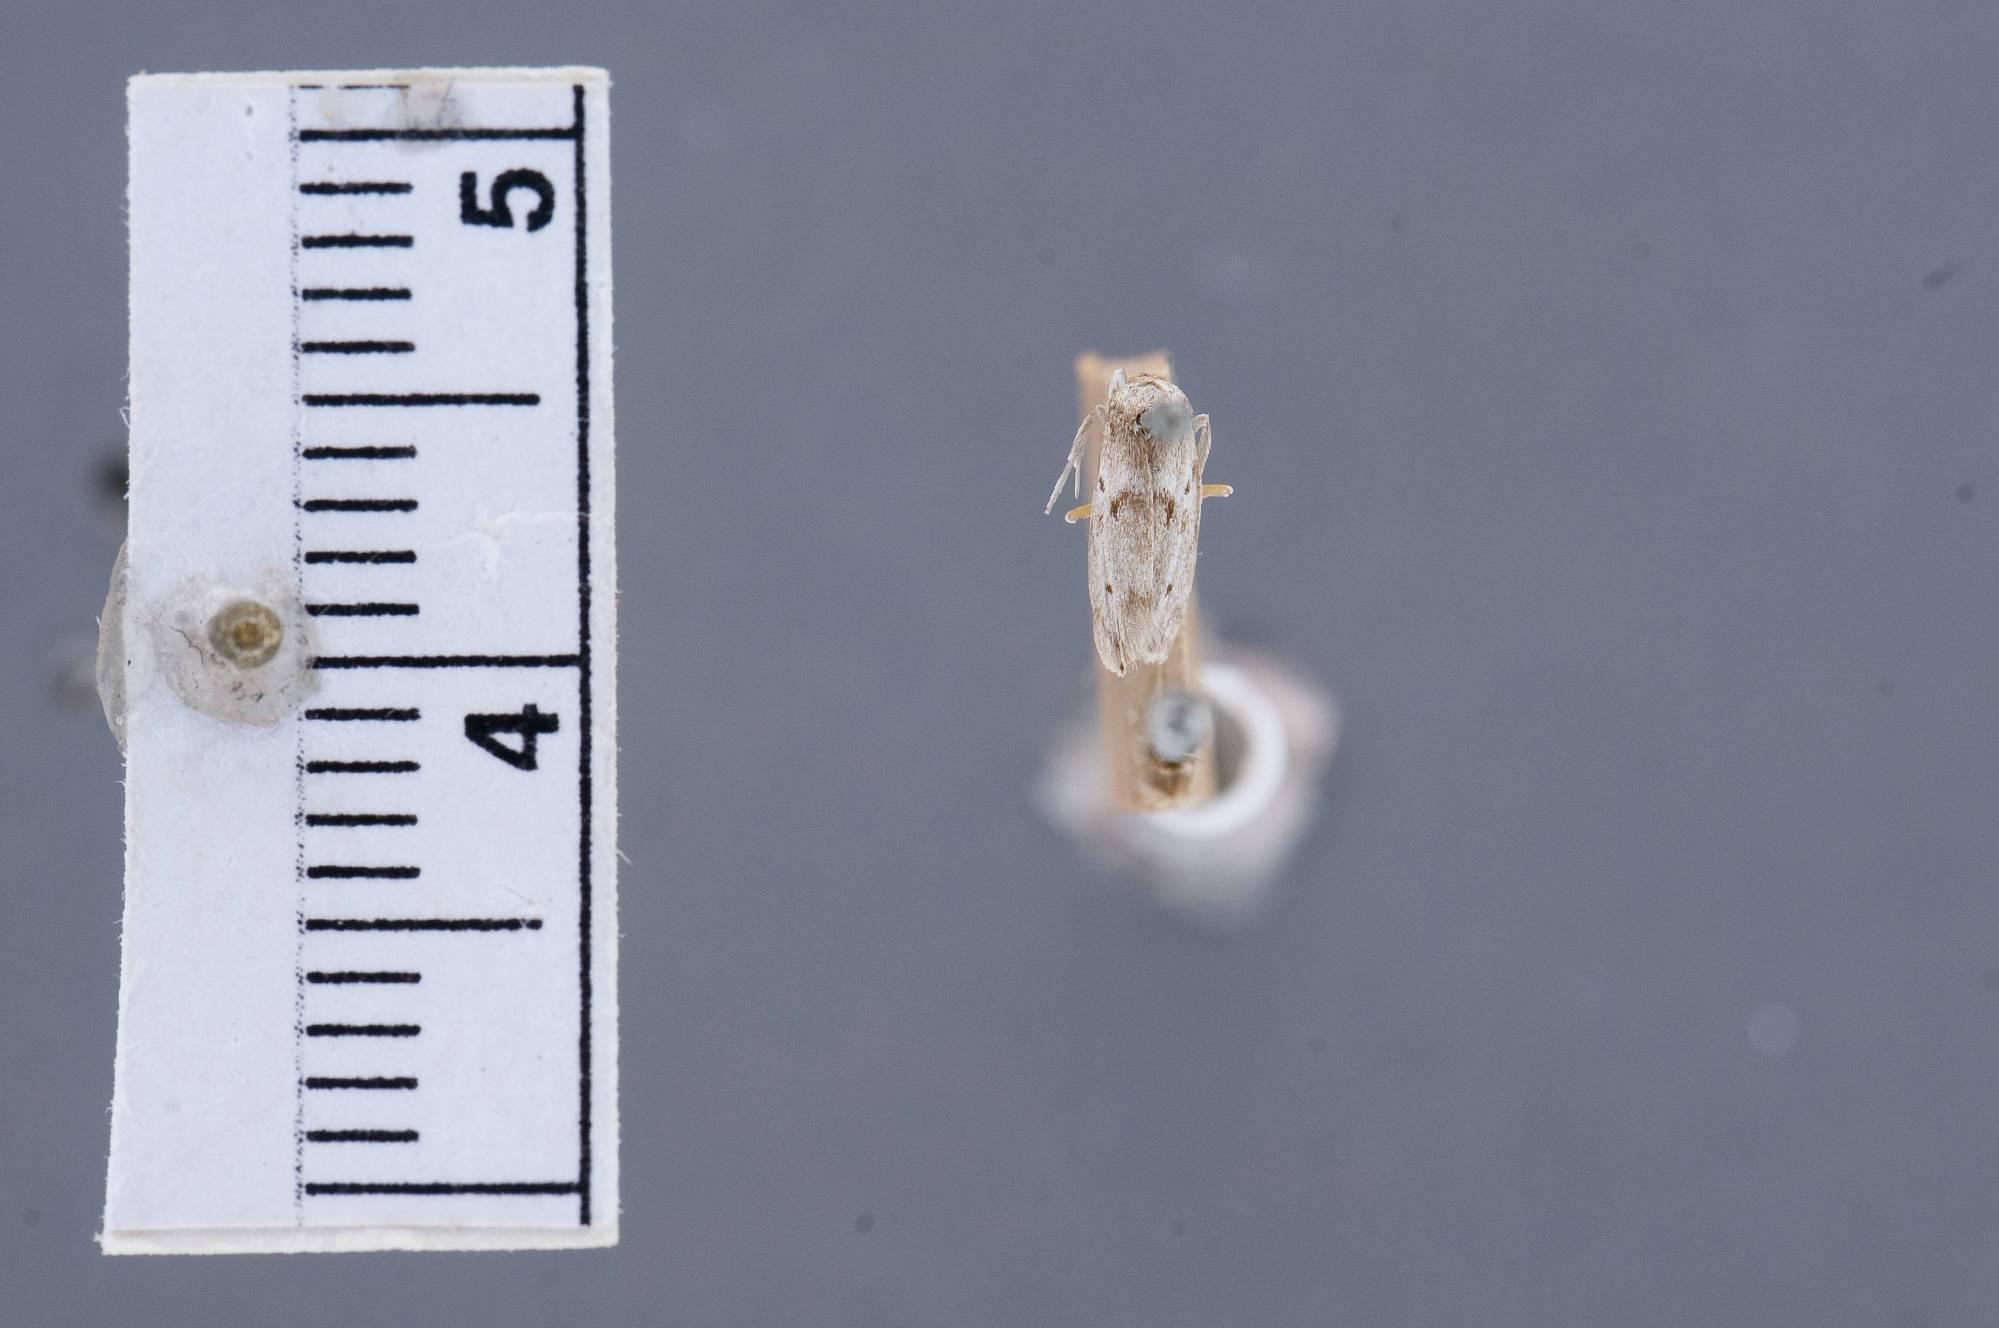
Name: Harpalyce canusella
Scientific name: Harpalyce canusella Chambers, 1874
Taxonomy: Animalia, Arthropoda, Insecta, Lepidoptera, Glossata, Elachistidae, Elachistinae
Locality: [Not Stated], Texas, United States